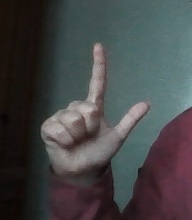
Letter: laam